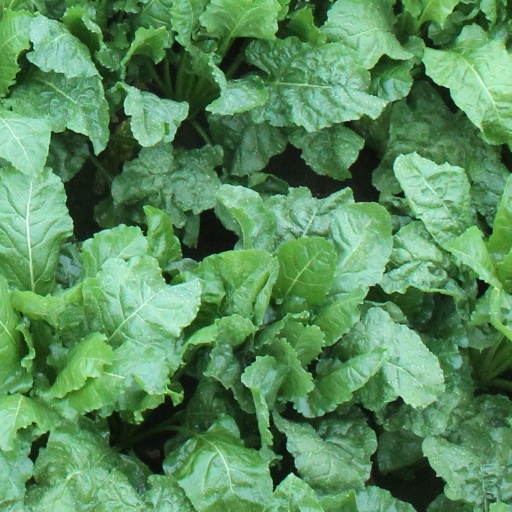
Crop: sugar beet